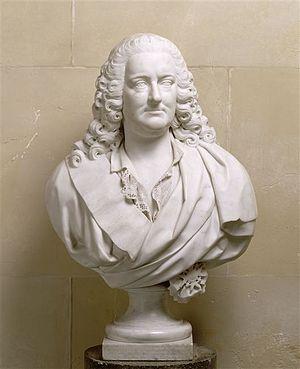
Buste de Joseph-François Dupleix, sculpté probablement en 1787.
Joseph François, marquis Dupleix, né le 1ᵉʳ janvier 1697 à Landrecies et mort le 10 novembre 1763 à Paris, fut gouverneur de Pondichéry et commandant général des établissements français de l'Inde.
Charles-Antoine Bridan, né à Ravières le 31 juillet 1730, et mort à Paris le 28 avril 1805, est un sculpteur français.